Horner's syndrome

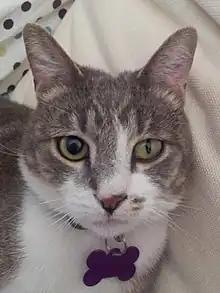
Left-sided Horner's syndrome in a cat as a result of trauma, demonstrating miosis in left pupil.

It is important to distinguish the ptosis caused by Horner's syndrome from the ptosis caused by a lesion to the oculomotor nerve. In the former, the ptosis occurs with a constricted pupil (due to a loss of sympathetics to the eye), whereas in the latter, the ptosis occurs with a dilated pupil (due to a loss of innervation to the sphincter pupillae). In a clinical setting, these two ptoses are fairly easy to distinguish. In addition to the blown pupil in a CNIII (oculomotor nerve) lesion, this ptosis is much more severe, occasionally occluding the whole eye. The ptosis of Horner syndrome can be quite mild or barely noticeable (partial ptosis).